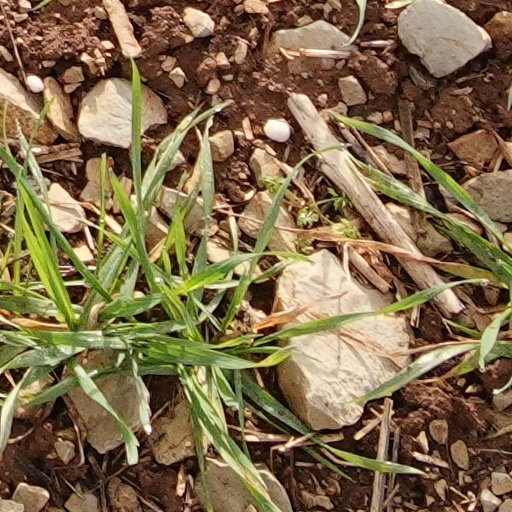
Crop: wheat